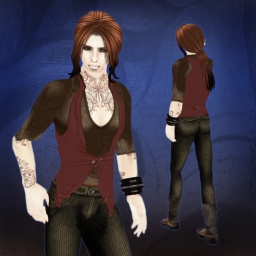
new boy hair by calico, vest by pig, pants by arcavim, shirt &amp;amp; shoes by dp**yumyum.